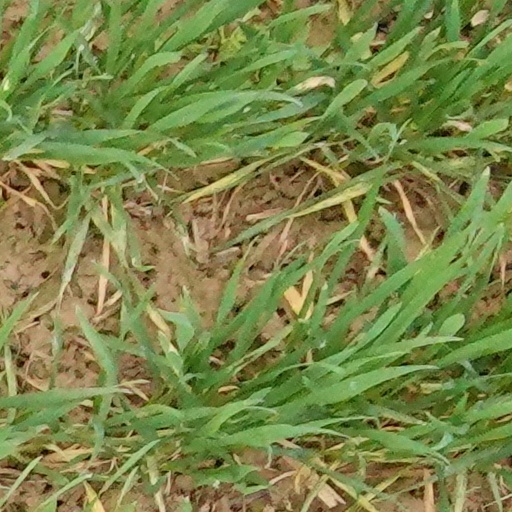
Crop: wheat